Fishing rod

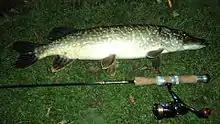
pike caught on an ultra-light spinning rod ( casting weight) using a spinner bait

Spinning rods are made from graphite or fiberglass with a cork or PVC foam handle, and tend to be between in length. Typically, spinning rods have anywhere from 5–8 guides arranged along the underside of the rod to help control the line. The eyes decrease in size from the handle to the tip, with the one nearest the handle usually much larger than the rest to allow less friction as the coiled line comes off the reel, and to gather the very large loops of line that come off the spinning reel's spool. Unlike bait casting and spin casting reels, the spinning reel hangs beneath the rod rather than sitting on top, and is held in place with a sliding or locking reel seat. The fisherman's second and third fingers straddle the "leg" of the reel where it is attached to the reel seat on the rod, and the weight of the reel hangs beneath the rod, which makes for a more comfortable way to fish for extended periods. This also allows the rod to be held in the fisherman's dominant hand (the handle on most modern spinning reels is reversible) which greatly increases control and nuance applied to the rod itself. Spinning rods and reels are widely used in fishing for popular North American sport fish including bass, trout, pike and walleye. Popular targets for spinning in the UK and European continent are pike, perch, eel and zander (walleye). Longer spinning rods with elongated grip handles for two-handed casting are frequently employed for saltwater or steelhead and salmon fishing. Spinning rods are also widely used for trolling and still fishing with live bait.